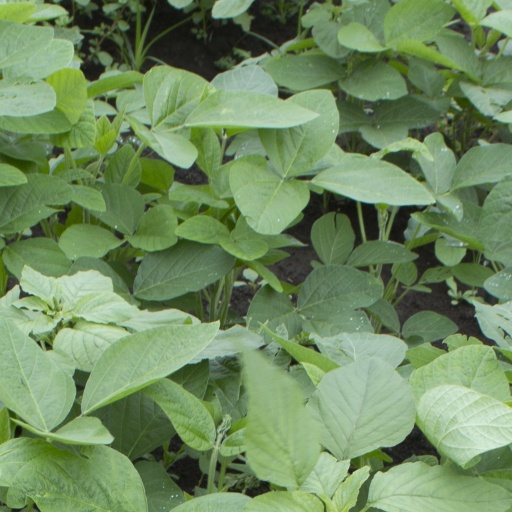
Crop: soybean